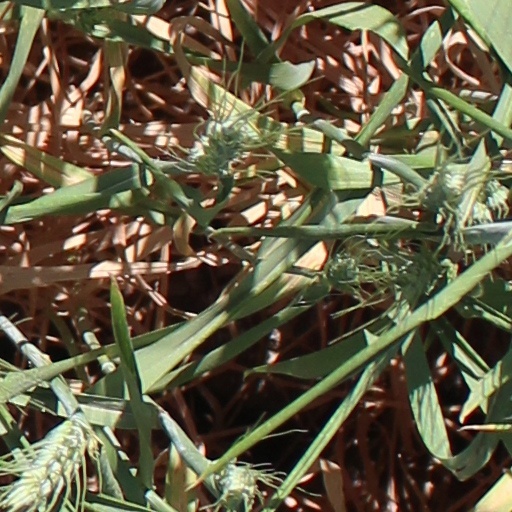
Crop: wheat